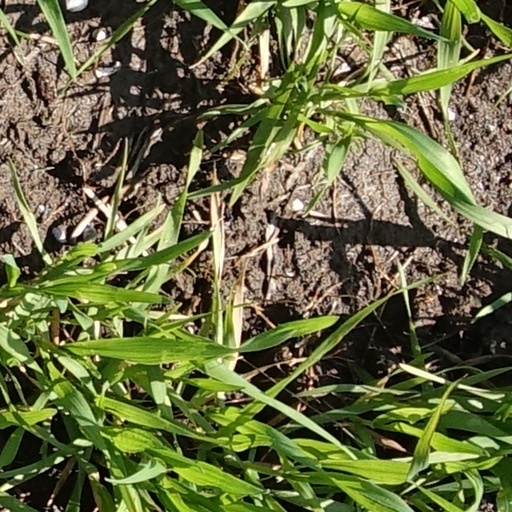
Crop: wheat